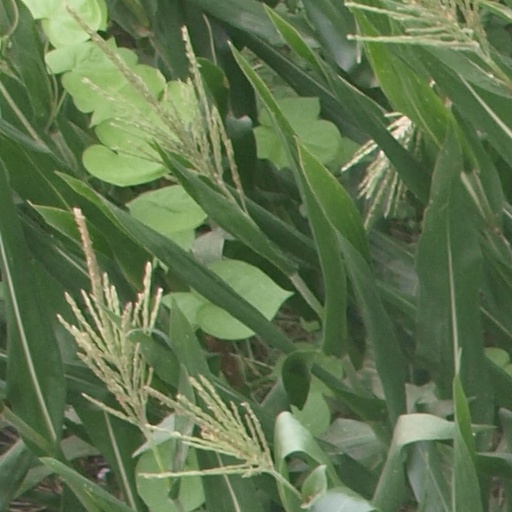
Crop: maize; corn